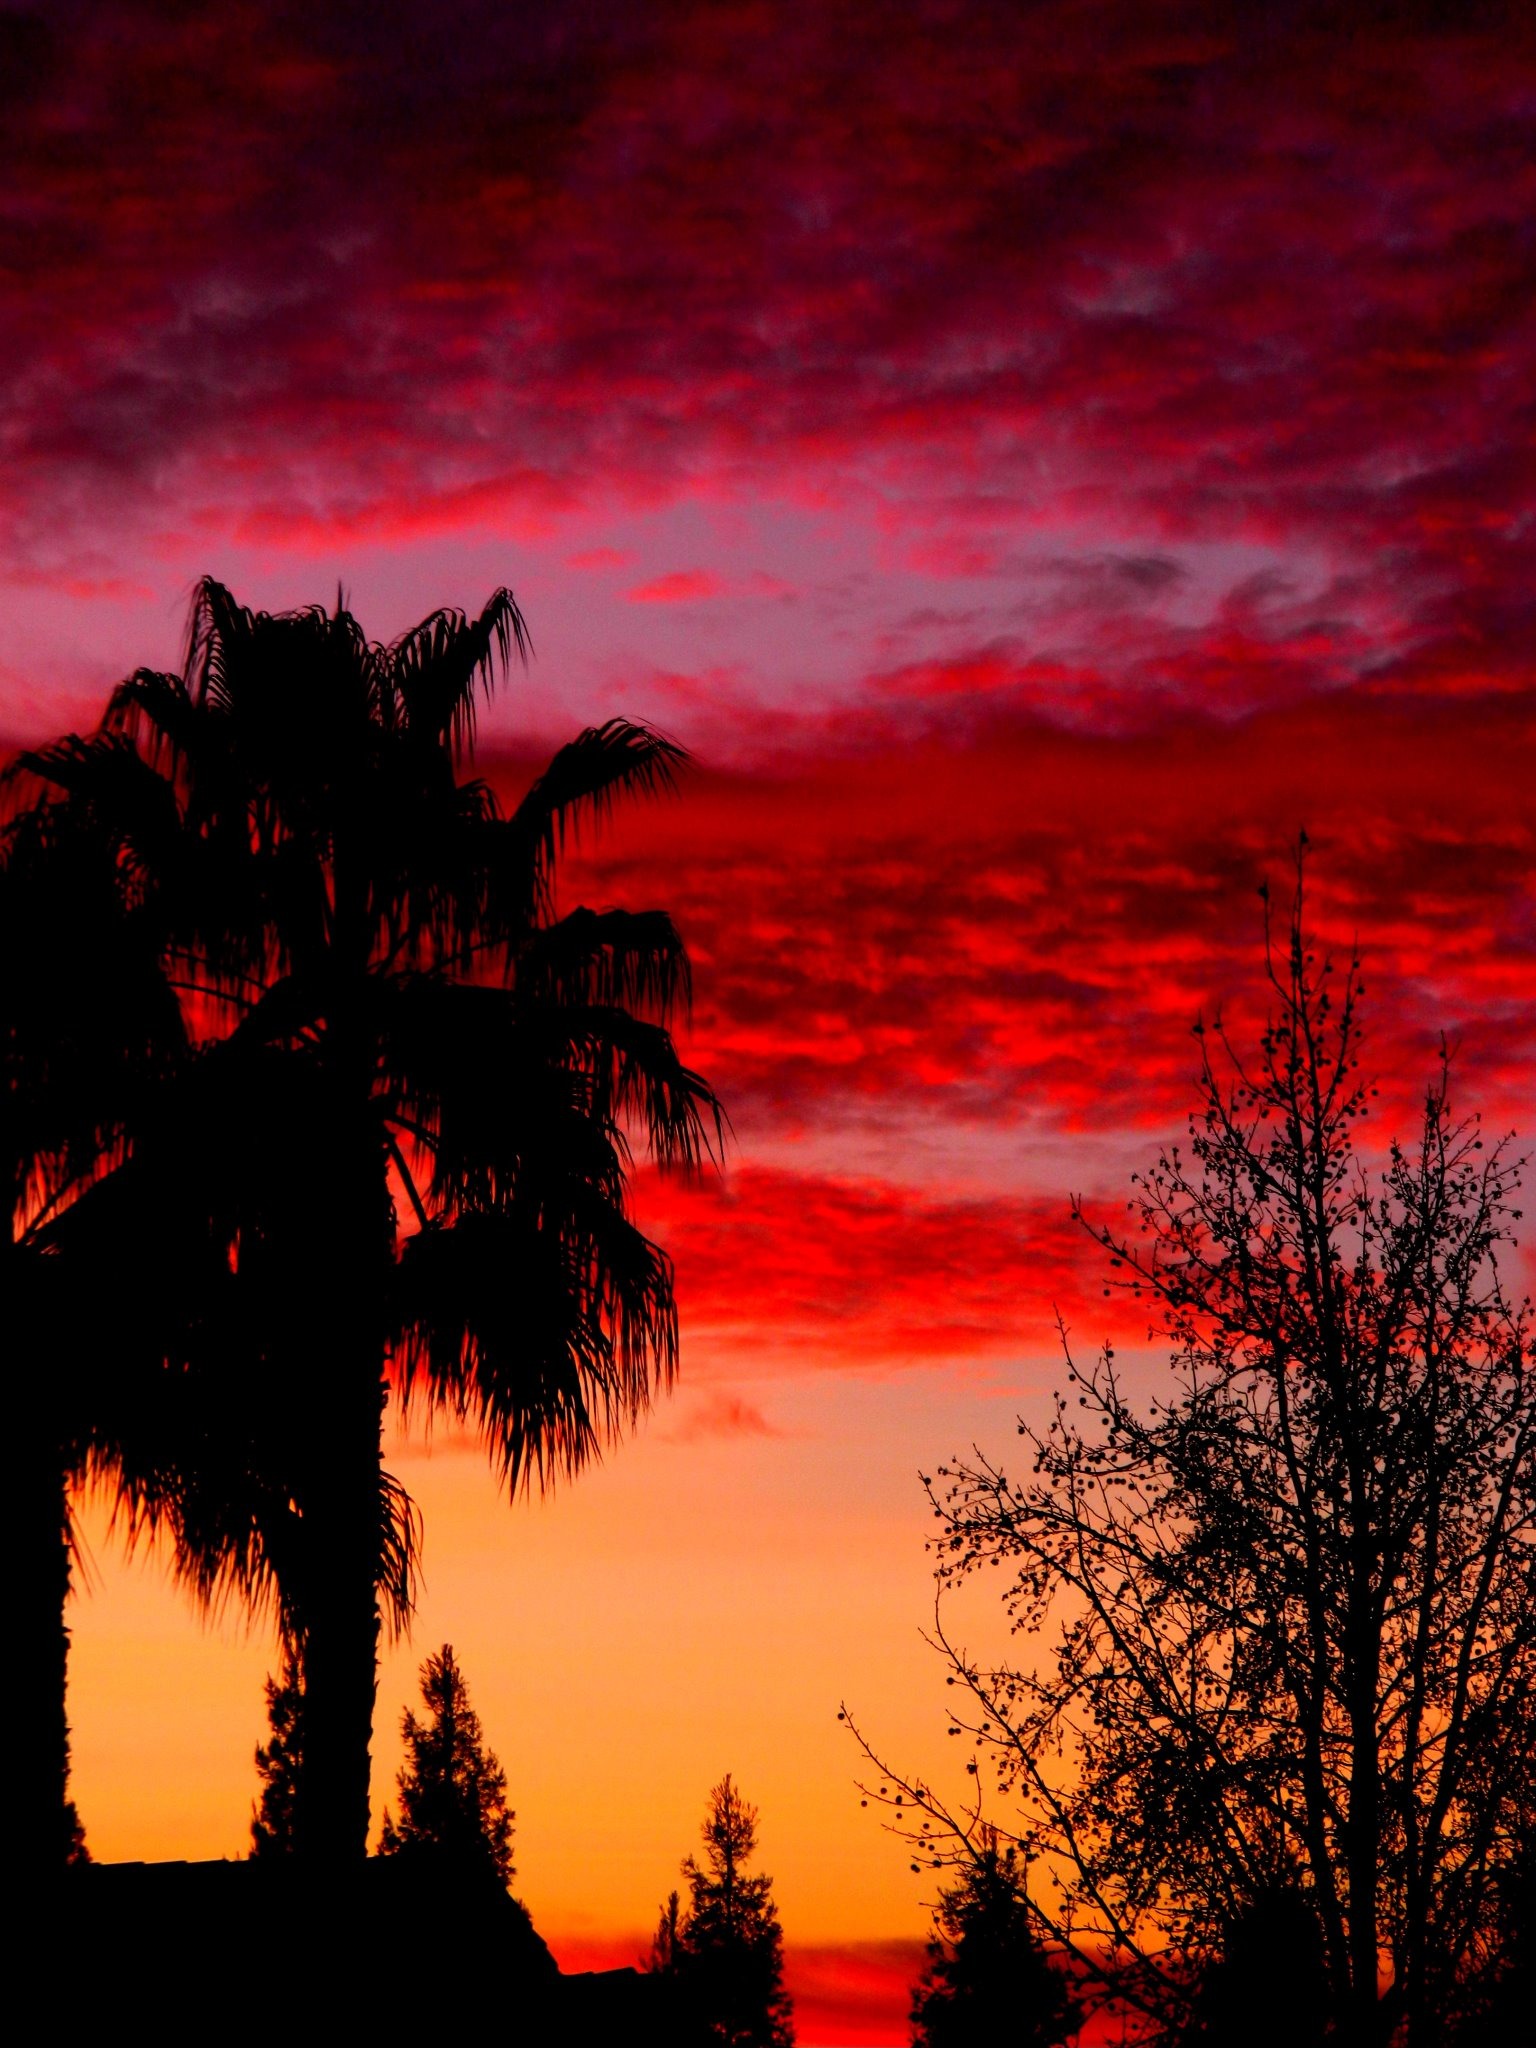
landscape, tree, cloud, sky, sunrise, sunset, warm, morning, flower, purple, dawn, atmosphere, dusk, evening, orange, red, pink, clouds, colors, afterglow, woody plant, red sky at morning, summer nights